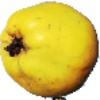
Label: Quince 1